GM Ecotec engine

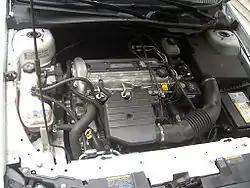
Ecotec L61 engine in a Chevrolet Classic (Malibu)

The LSJ is a supercharged version of the LK9 Ecotec with an Eaton M62 Roots-type supercharger and air-to-liquid intercooler. The LSJ shares many of its components with the LK9 such as: piston cooling jets, oil cooler, pistons, connecting rods, crankshaft, oil pan, sodium-filled exhaust valves and cylinder head. It is rated at at 5600 rpm and at 4400 rpm with a compression ratio of 9.5:1 and a 6450 rpm redline. With the end of the Chevy Cobalt S/C SS and Saturn Ion Red Line, the LSJ was discontinued after 2007. In late 2005 Brammo Motorsports struck a deal with GM for the Supercharged 2.0 L Ecotec for their Ariel Atom. The engine came in various ratings from to .